Amphibian

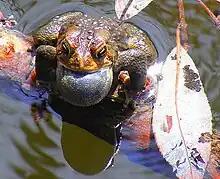
American toad ("Anaxyrus americanus") singing

The tiger salamander ("Ambystoma tigrinum") is typical of the frogs and salamanders that hide under cover ready to ambush unwary invertebrates. Other amphibians, such as the "Bufo spp." toads, actively search for prey, while the Argentine horned frog ("Ceratophrys ornata") lures inquisitive prey closer by raising its hind feet over its back and vibrating its yellow toes. Among leaf litter frogs in Panama, frogs that actively hunt prey have narrow mouths and are slim, often brightly coloured and toxic, while ambushers have wide mouths and are broad and well-camouflaged. Caecilians do not flick their tongues, but catch their prey by grabbing it with their slightly backward-pointing teeth. The struggles of the prey and further jaw movements work it inwards and the caecilian usually retreats into its burrow. The subdued prey is gulped down whole.